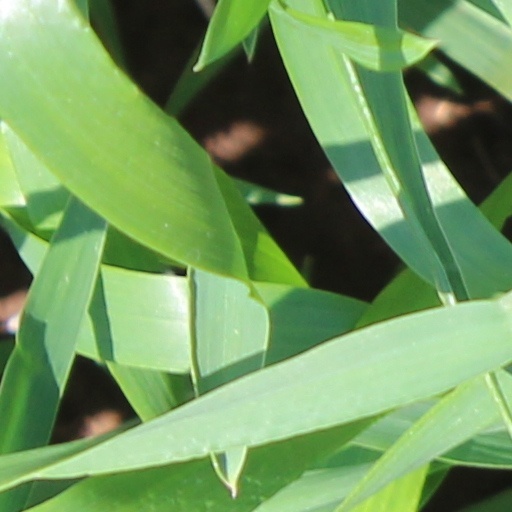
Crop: wheat